2014 Gaza War

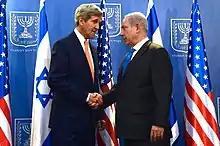
U.S. Secretary of State John Kerry and Benjamin Netanyahu, Tel Aviv, 23 July 2014.

Israel targeted many homes in this conflict. UNWRA official Robert Turner estimated that 7,000 homes were demolished and 89,000 were damaged, some 10,000 of them severely. This has led to many members of the same family being killed. B'Tselem documented 59 incidents of bombing and shelling, in which 458 people were killed. In some cases, Israel has stated that these homes were of suspected militants and were used for military purposes. "The New York Times" noted that the damage in this operation was higher than in the previous two wars and stated that 60,000 people had been left homeless as a result. The destruction of homes has been condemned by B'Tselem, Human Rights Watch and Amnesty International as unlawful, amounting to collective punishment and war crimes.